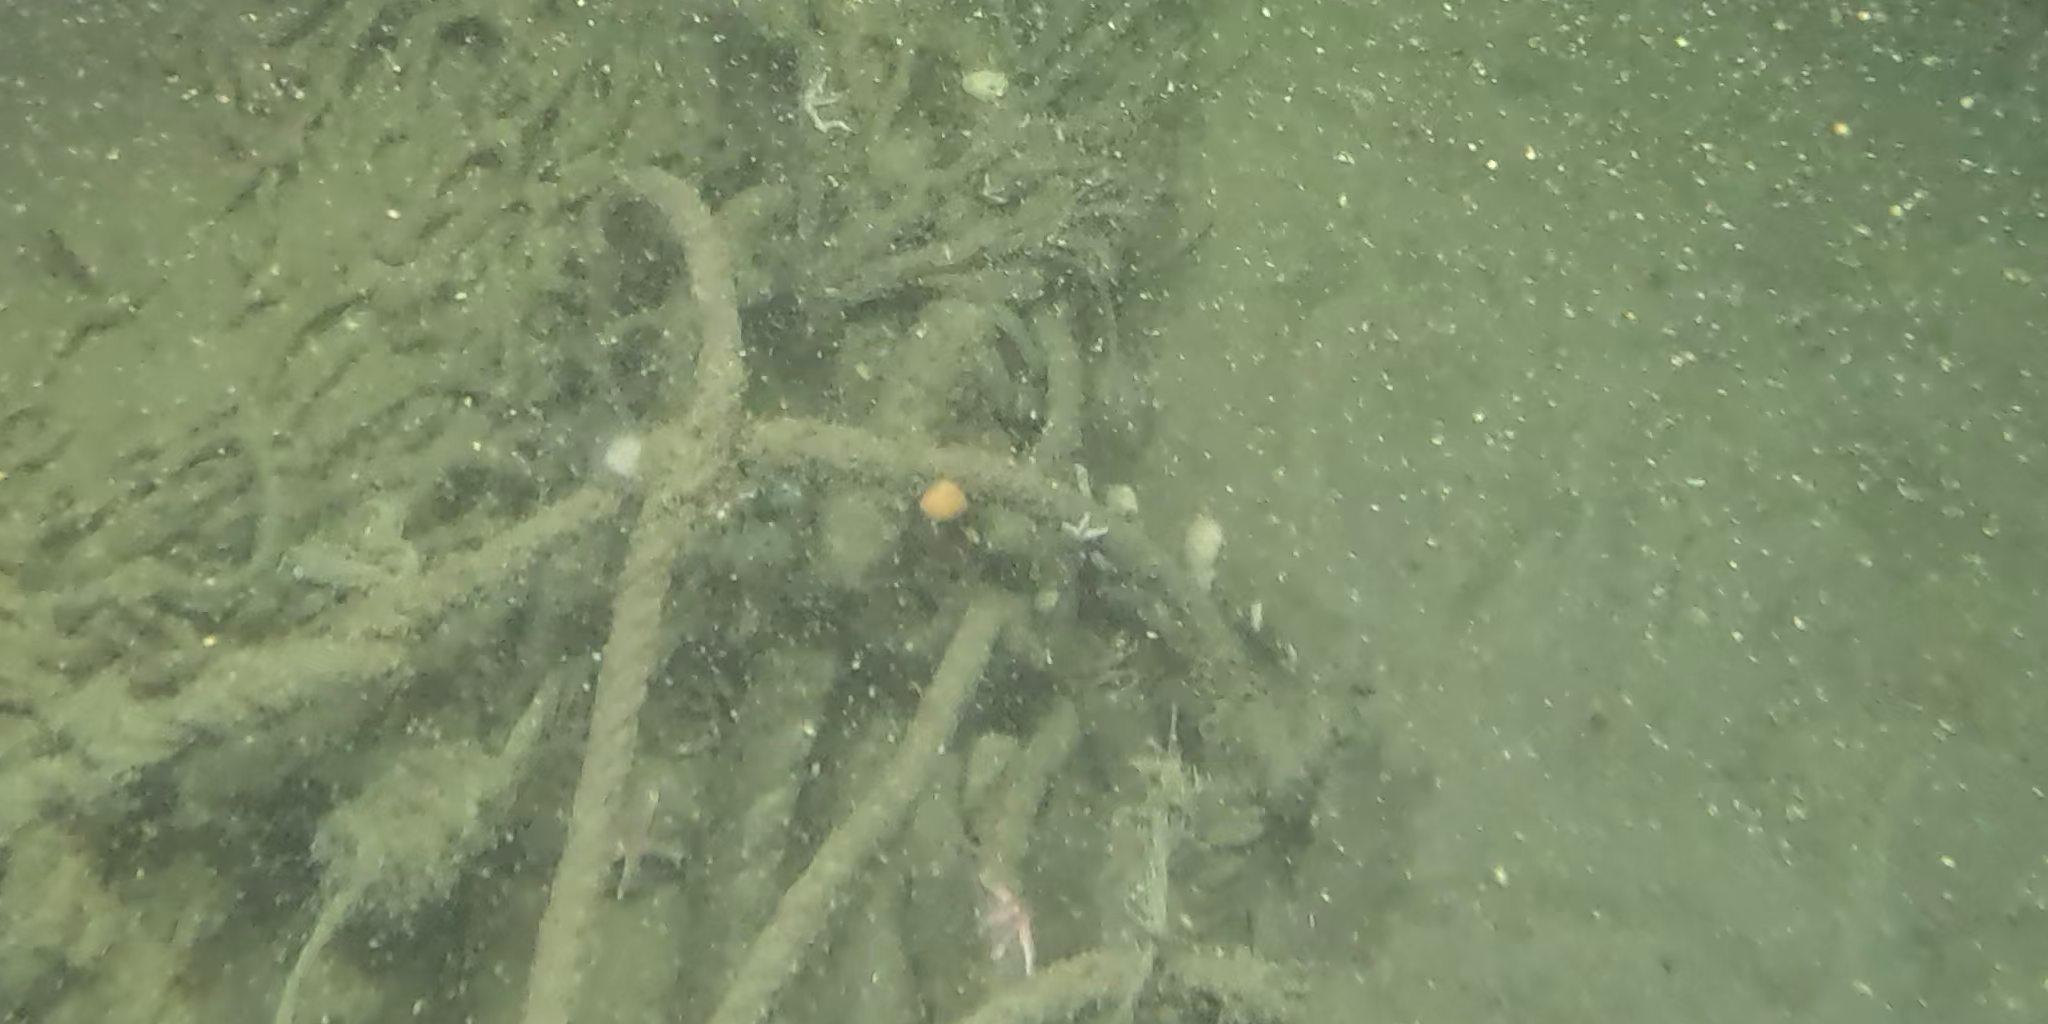
Seabed habitat: bad